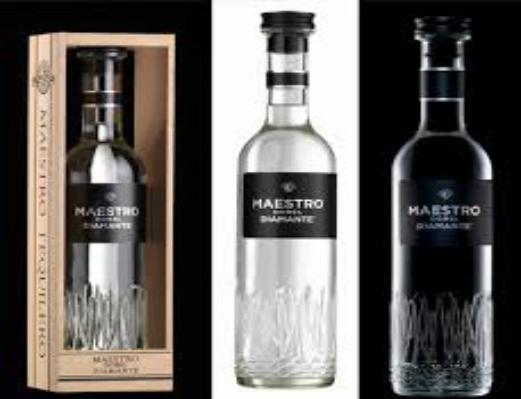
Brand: Maestro Dobel
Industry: Food